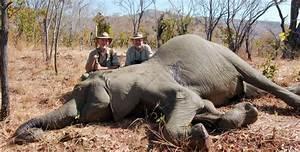
elephant